Indian Tamils of Sri Lanka

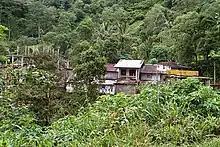
Typical line housing of estate workers

The social structure of the plantations resembles the South Indian rural social structure. The community is generally bound by the caste system. In a plantation, the tea factory is the centre of activities and it stands in the central part of the plantation. The office adjoins this and these are surrounded by the quarters of the staff members such as clerks, tea makers, conductors, petty accountants or "kanakkupillais", and supervisors. The bungalows of the planter and his assistants are in an isolated areas. These will be in close proximity to the office. The dwellings of the workers called "line rooms" are situated a little further away from the factories.